1899–1900 peasant unrest in Bulgaria

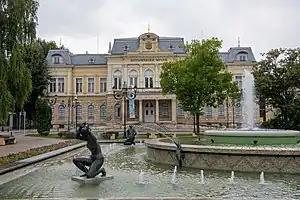
The building of the Ruse Provincial Administration, currently housing the Rousse Regional Historical Museum

Though campaigning on a program of tax relief for the peasants, Todor Ivanchov's government, installed in the fall of 1899, decided to reintroduce the tithe, which was to be paid in kind with agricultural products. The government justified this new tax by asserting it would alleviate the burden on peasants following a barren year. However, the underlying motivation was the dire state of the national budget: land tax arrears for 1899 had soared to a record 40%, rendering the government incapable of servicing its external debt and struggling to meet the payroll for civil servants. The reintroduction of the tithe was one component of a broader strategy aimed at bolstering state revenues. This strategy included measures such as reducing civil servants' salaries by 7%, imposing a mandatory 25% deduction from their wages, compensating government contractors with bonds instead of cash, raising excise taxes, and doubling road duties. The reintroduced tithe meant that peasants had to surrender one-tenth of their crop to the state, a practice that had been associated with the oppressive Ottoman rule.